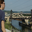
Label: bridge